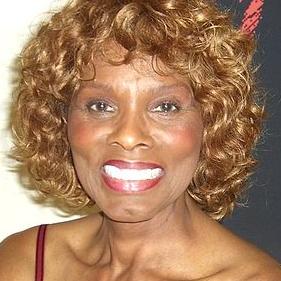
Age: 58